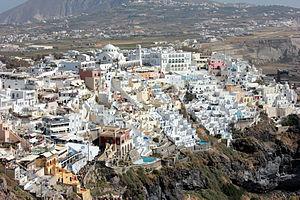
Firá, aussi appelée Thíra/Théra ou Chora, est la ville principale de l'archipel de Santorin dans les Cyclades, en mer Égée, en Grèce. Elle se situe sur l'île principale, au bord de la falaise surplombant la caldeira.